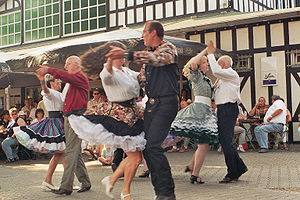
Square dance
Square Dance
Square dance er en amerikansk form for folkedans, hvor man danser parvis i formationer af fire par. En danseleder afgiver kommandoer i takt med musikken.